House of Bourbon

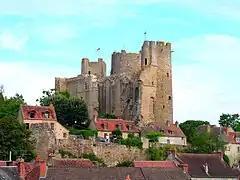
The castle of Bourbon-l'Archambault

The pre-Capetian House of Bourbon was a noble family, dating at least from the beginning of the 13th century, when the estate of Bourbon was ruled by the Sire de Bourbon who was a vassal of the King of France. The term House of Bourbon ("Maison de Bourbon") is sometimes used to refer to this and the House of Bourbon-Dampierre, the second family to rule the seigneury.